Burmese clothing

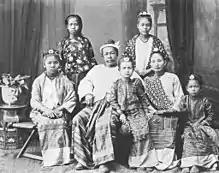
Portrait of a Burmese family dressed in traditional attire at the turn of the 20th century.

Dress was a major cultural aspect of life in pre-colonial Burmese kingdoms. Foreign travelers reported the presence of a loom in every household, enabling every women to weave their family's everyday clothing. Vincenzo Sangermano, an Italian priest who was posted in the Konbaung kingdom at the turn of the 19th century, observed that locals were "splendid and extravagant in their dress." Ear-boring ceremonies for girls was a major rite of passage. Locals adorned themselves with gold and silver, including rings set with precious stones, necklaces, bracelets, and anklets. These accessories accompanied traditional attire, consisting of a sarong-like wrap – "paso" for men or a "htamein" for women – both of which were made of cotton or silk. Wooden or leather sandals were worn as footwear. Men and women alike dressed in their finest attire, including ornamented jackets, for visits to pagodas and other important events.